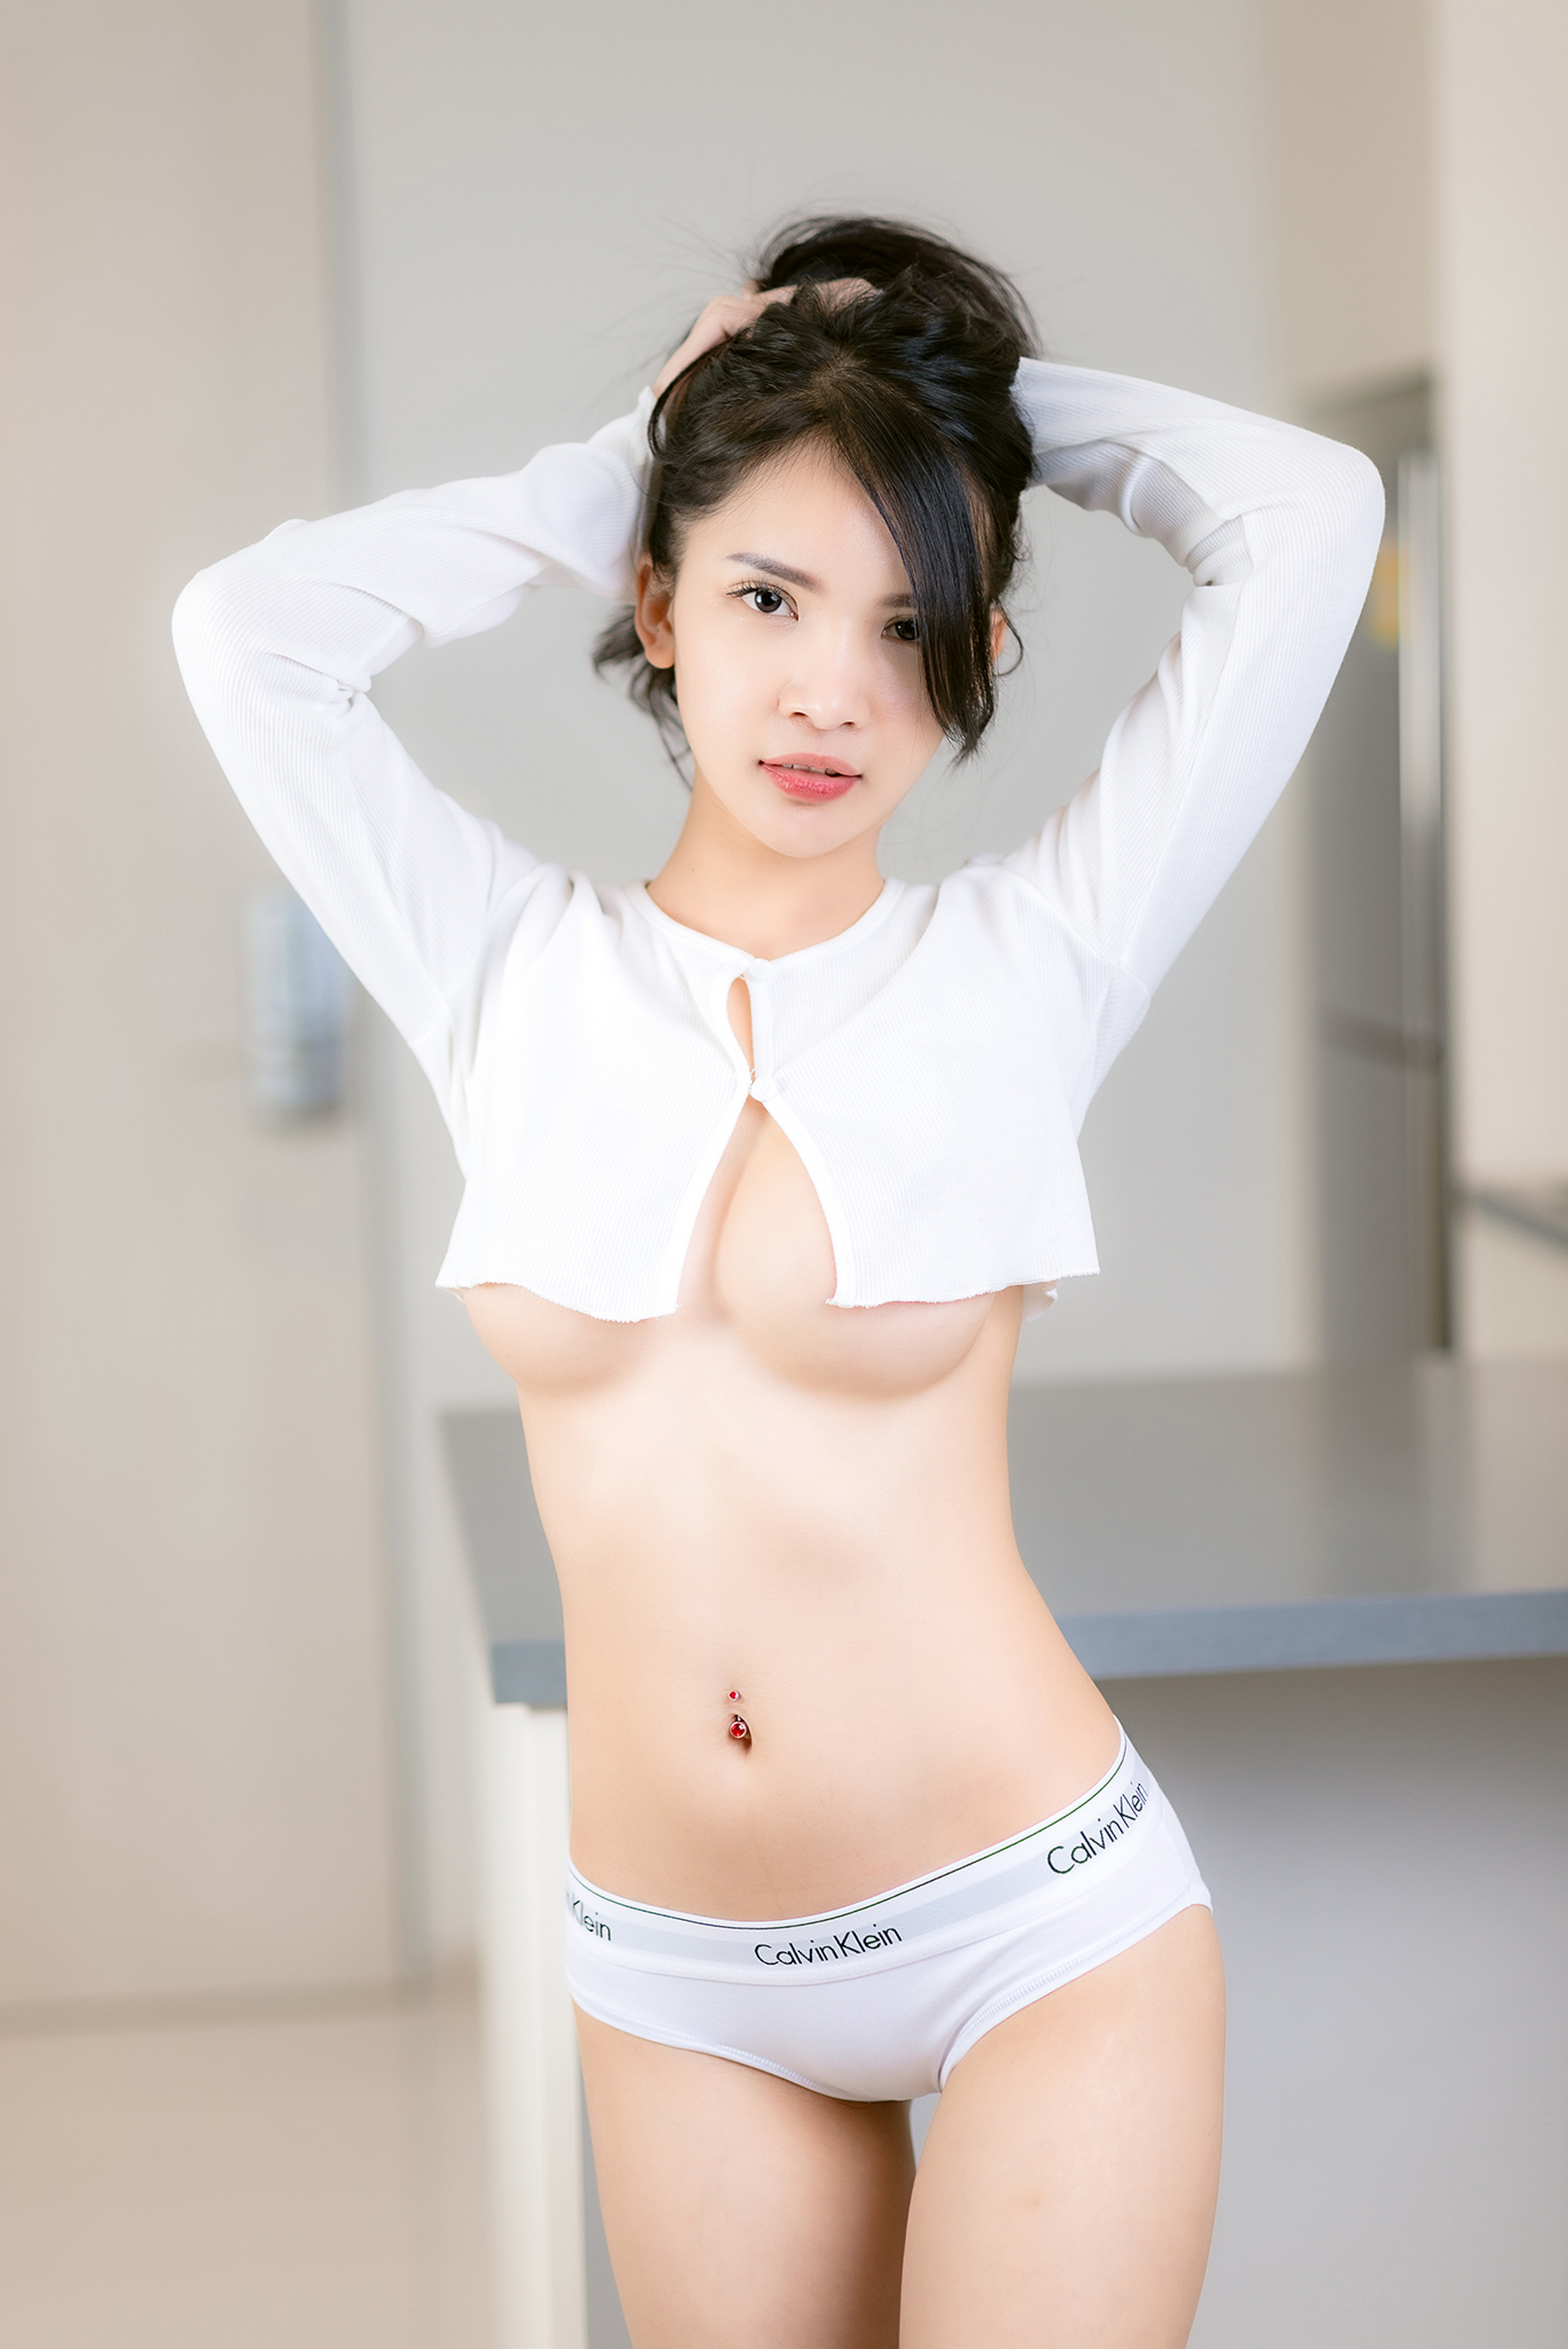
girl, girls, woman, model, person, photo, wallpaper, hair, lip, stomach, arm, swimsuit top, leg, lingerie top, human body, neck, swimwear, brassiere, waist, thigh, swimsuit bottom, chest, undergarment, flash photography, lingerie, finger, trunk, black hair, underpants, knee, abdomen, navel, fashion model, long hair, human leg, art model, blond, brown hair, smile, bikini, elbow, briefs, fashion design, photo shoot, gravure idol, peach